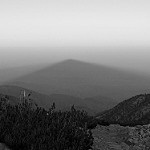
Label: B & W